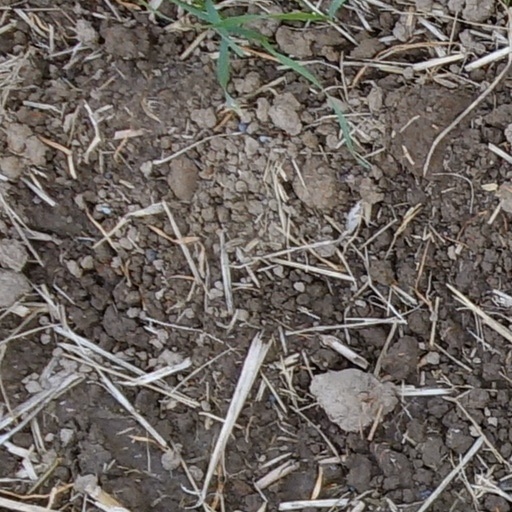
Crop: wheat